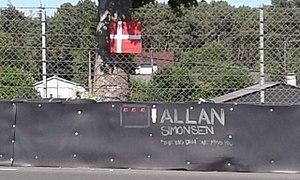
oeuvre commémorative Allan Simonsen sur le circuit du Mans
Les 24 Heures du Mans 2013 sont la 81ᵉ édition des 24 Heures du Mans et la 3ᵉ manche de la saison du WEC 2013, et a eu lieu les samedi 22 et dimanche 23 juin 2013.